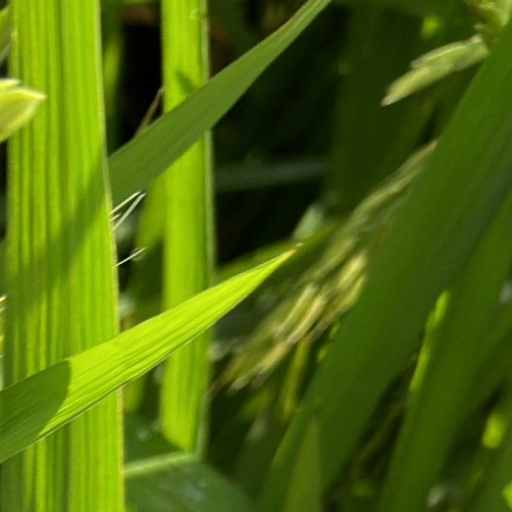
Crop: rice